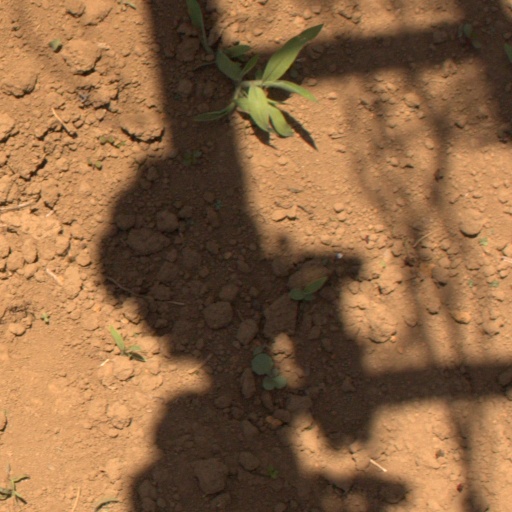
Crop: Jerusalem artichoke